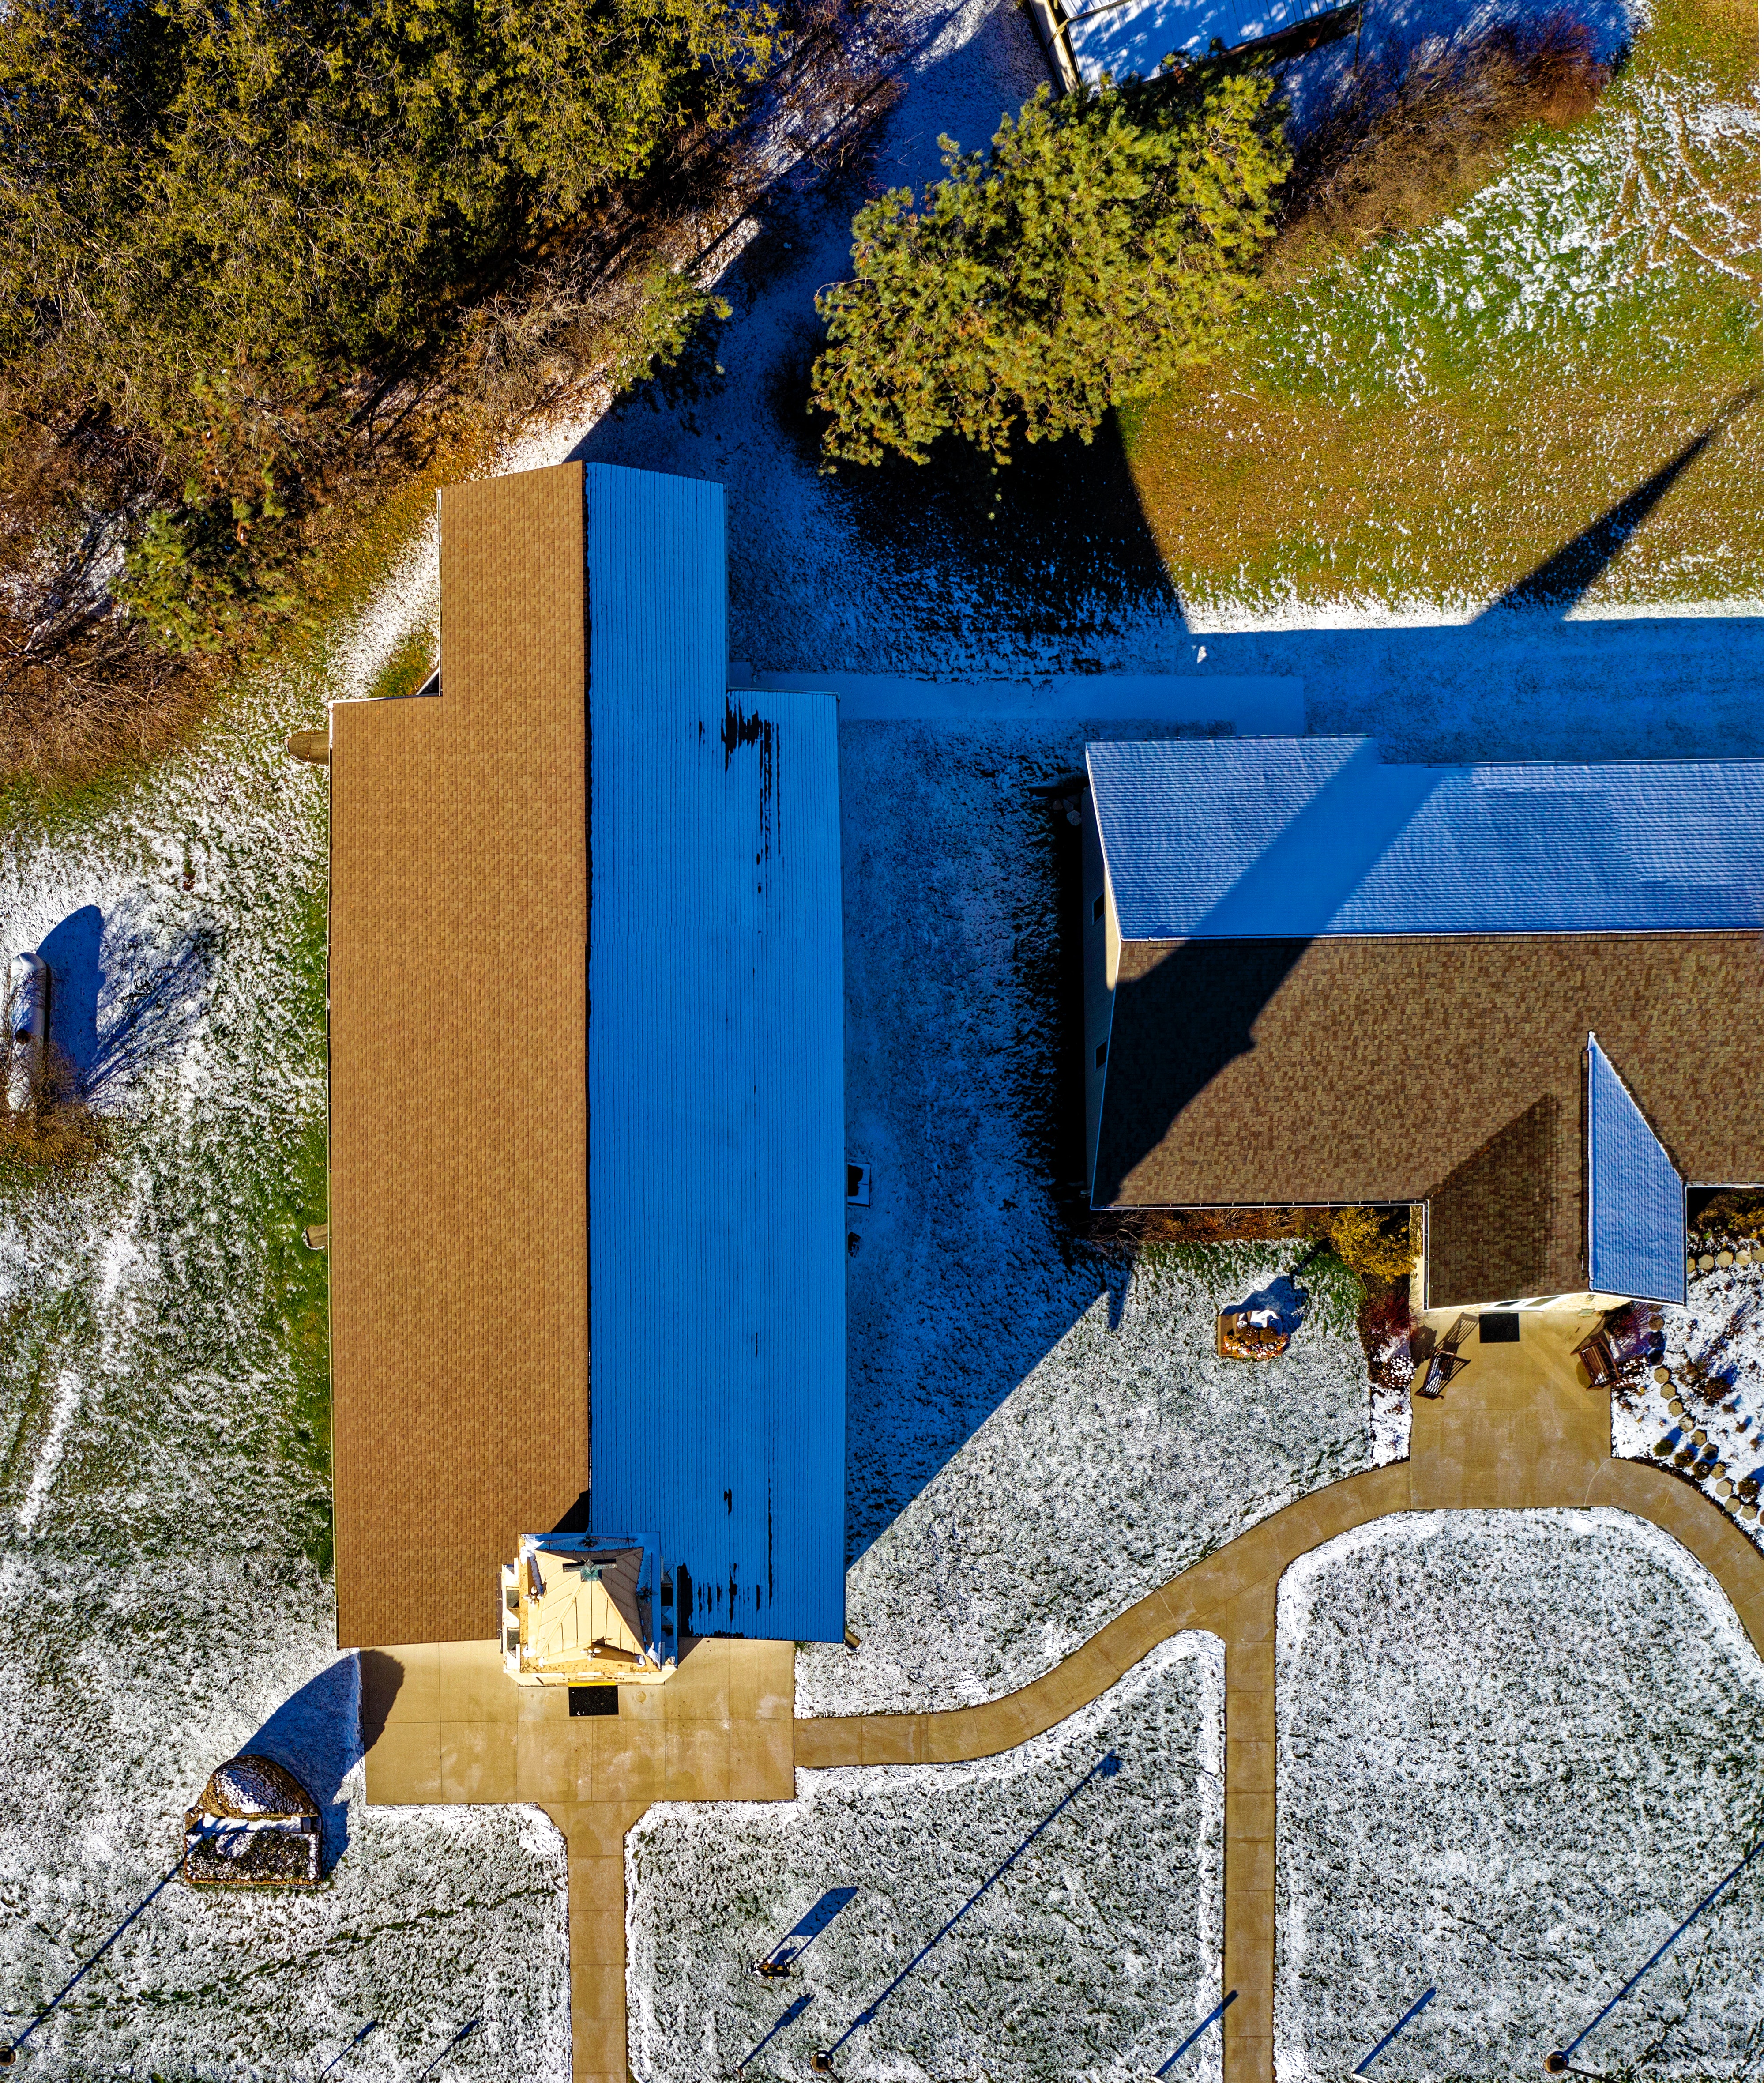
blue, yellow, wall, water, azure, architecture, tree, house, shadow, photography, roof, plant, building, tourism, leisure, vacation, village, world, road